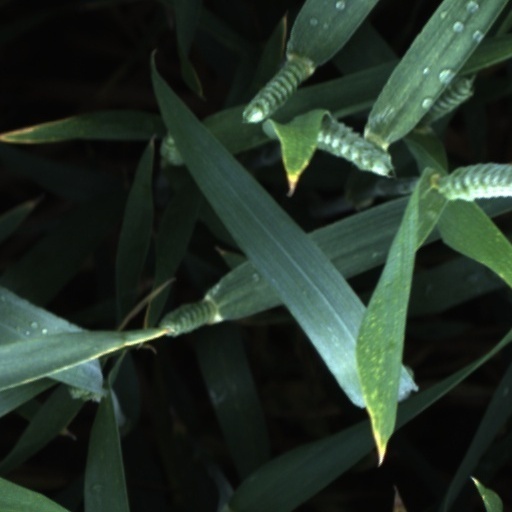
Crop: wheat